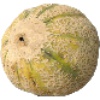
Label: cantaloupe